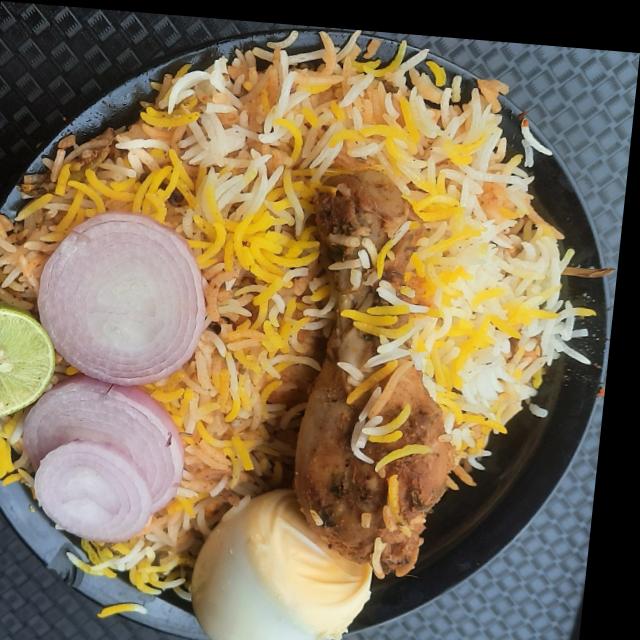
Dish: biryani